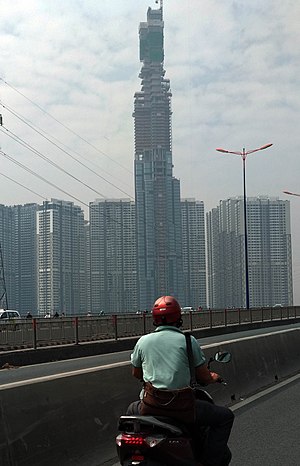
Landmark 81
Landmark 81
Landmark 81 eller Vincom Landmark 81 er en skyskraber i Ho Chi Minh-byen, Vietnam.